Anonymous for the Voiceless

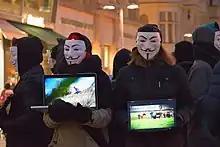
Cube of Truth in Hanover, 2018

The Cube of Truth is an outreach and education method in which a group of black-clad people wearing Guy Fawkes masks form a square facing outward while holding signs and video screens showing footage of inside slaughterhouses, farms, and vivisection labs. The cubes vary in size according to the number of activists or space. Unmasked members of AV, known as "outreachers", talk to people onlooking and encourage adopting a vegan lifestyle. The AV activists offer a 22-day vegan challenge called "Challenge 22" to onlookers who decide they want to take the option of a vegan diet.